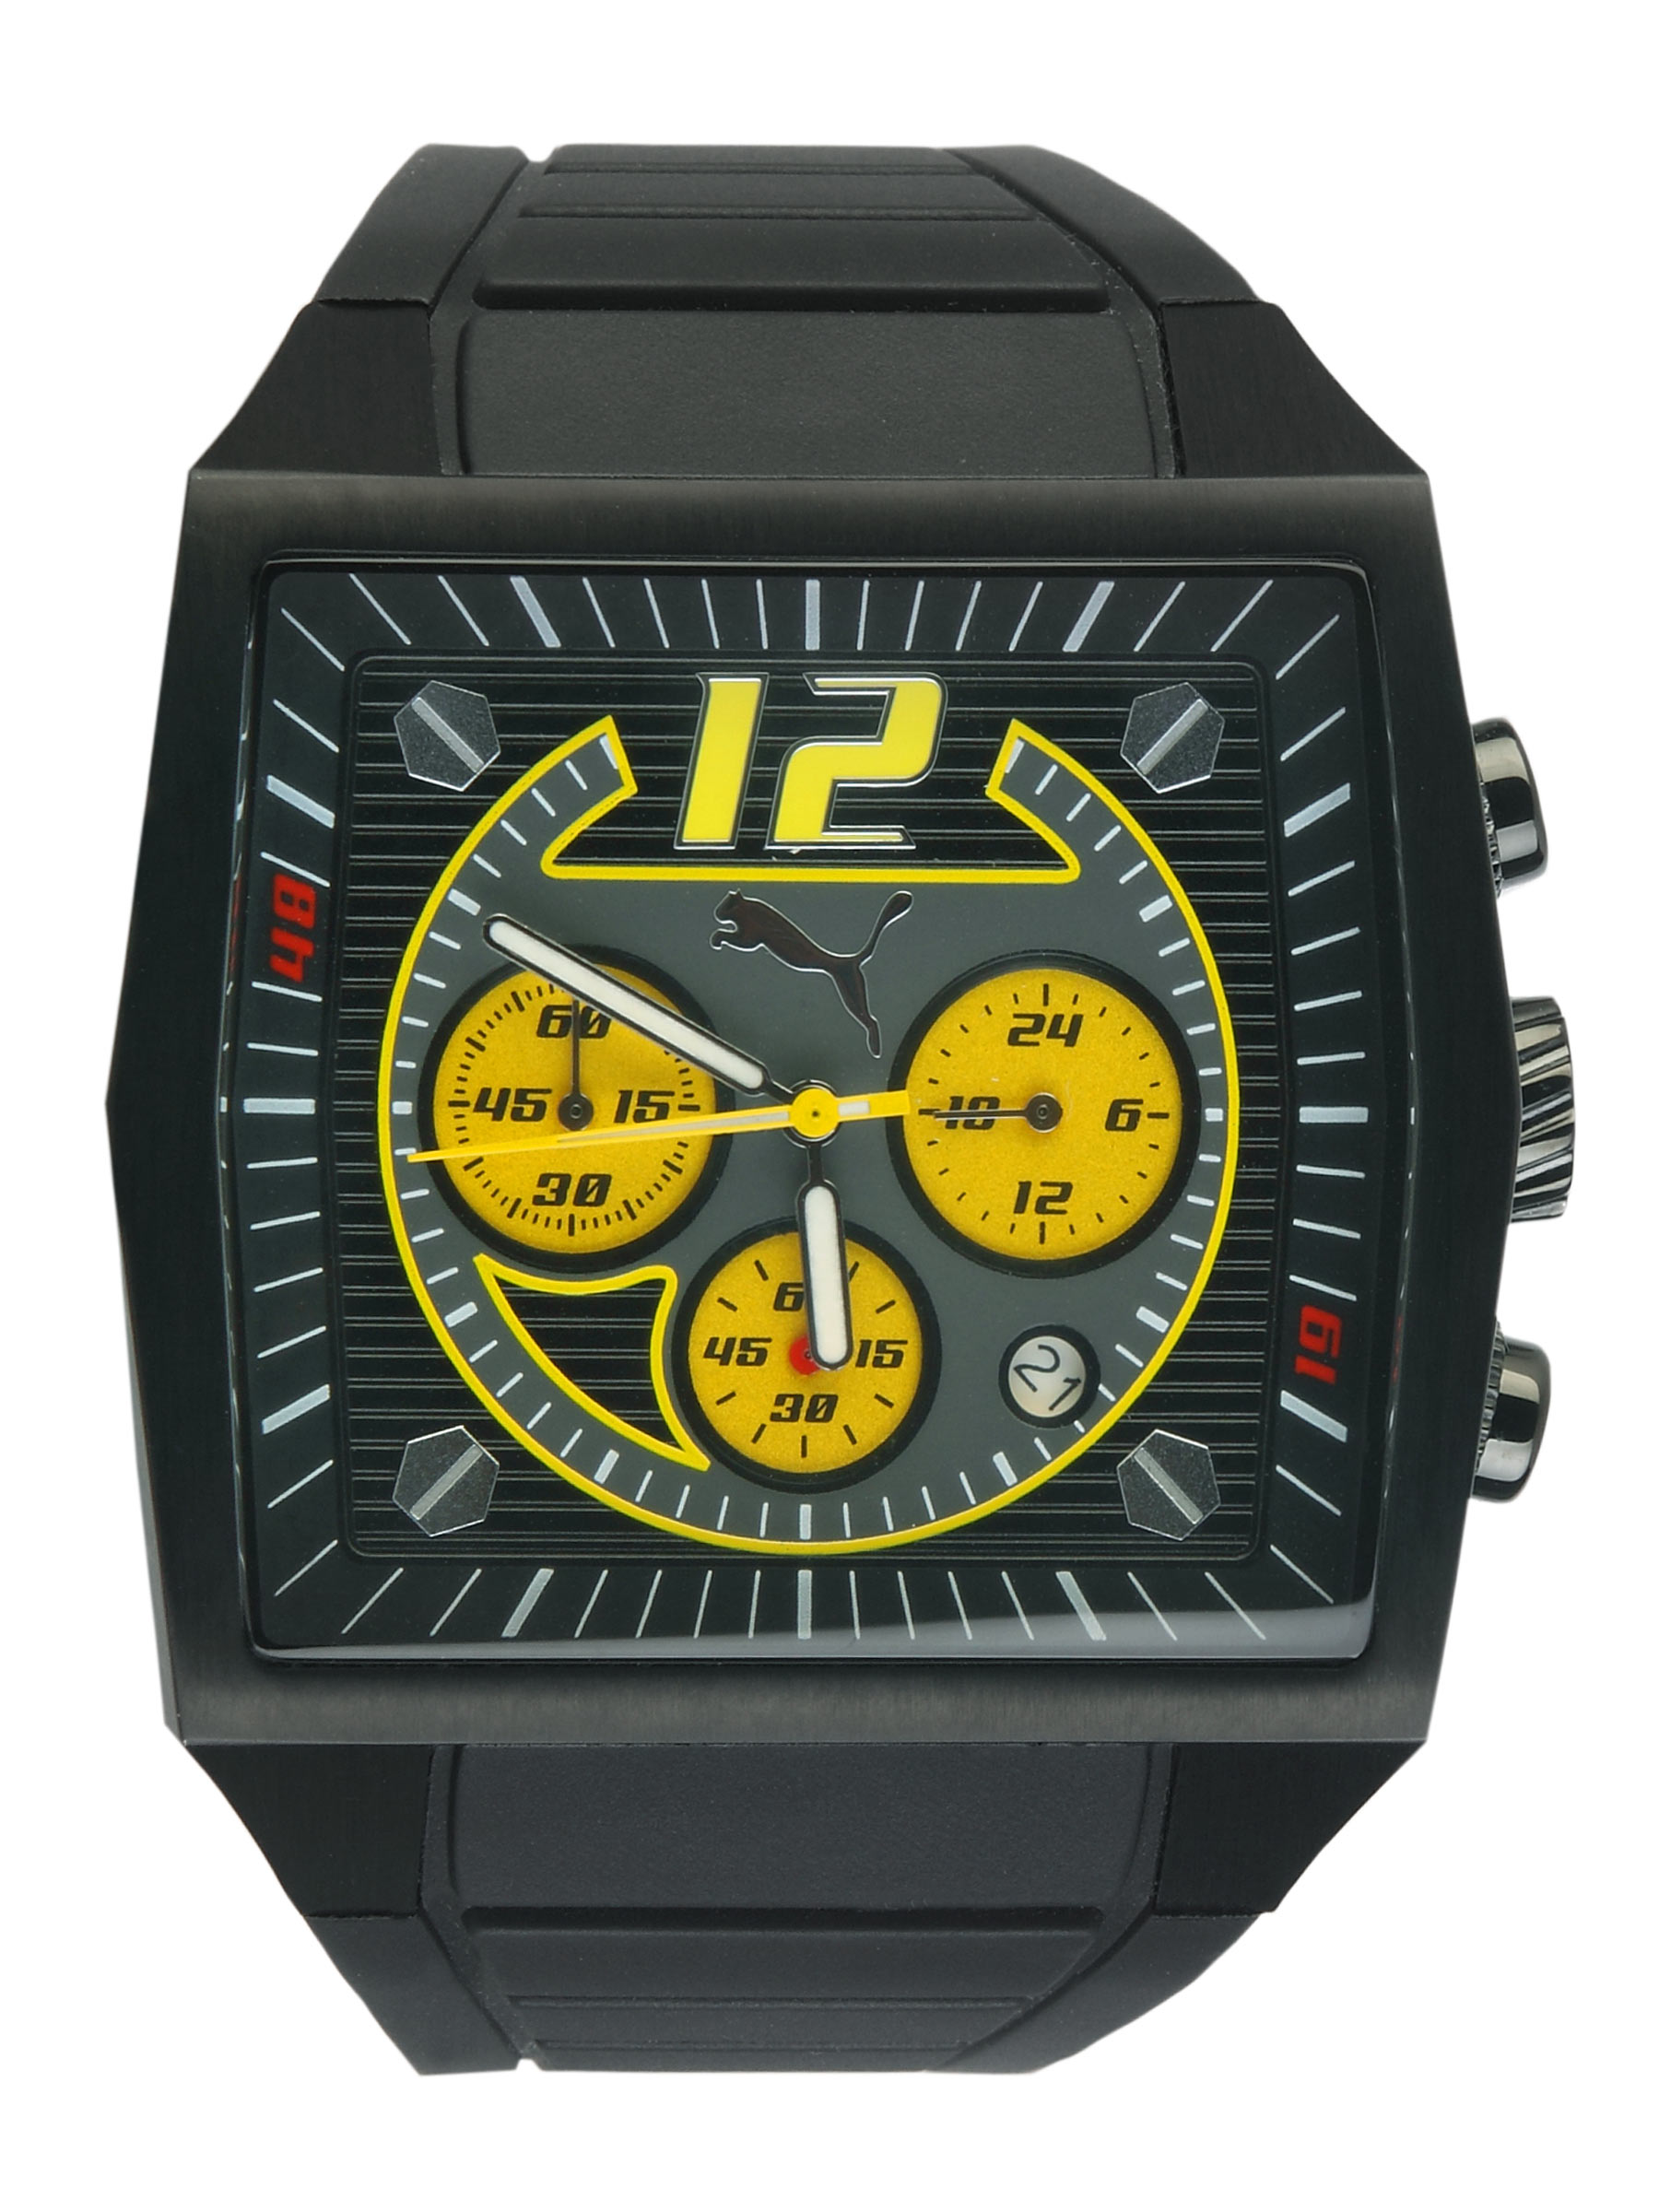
Puma Men Multi function fluorescent Black Watches
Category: Accessories / Watches / Watches
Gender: Men
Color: Black
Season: Winter 2016
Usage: Casual